NCAA March Madness (TV program)

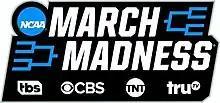
Logo used since the 2018 tournament

NCAA March Madness is the branding used for coverage of the NCAA Division I men's basketball tournament that is jointly produced by CBS Sports, the sports division of the CBS television network, and TNT Sports, the national sports division of Warner Bros. Discovery (WBD) in the United States. Through the agreement between CBS and WBD, which began with the 2011 tournament, games are televised on CBS, TNT, TBS and truTV with all games streaming on Paramount+ or HBO Max. CBS Sports Network has re-aired games from all networks.